YHA Australia

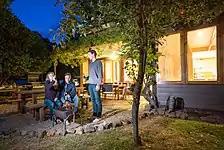
The custom-built Grampians Eco YHA, located in Halls Gap on the doorstep of the Grampians National Park in western Victoria.

YHA Ltd has stated commitment to reducing its impact on the environment and raising awareness of the benefits of low-impact travel. YHA Ltd's Sustainable Hostels Fund, which encourages guests to donate $1 when they book a stay which YHA Ltd then matches, has helped install solar hot water systems at Adelaide Central, Perth City (sold), Byron Bay, Cairns Central, Glebe Point (sold 2020), Pittwater, Hawkesbury Heights (sold 2020), Grampians Eco Lodge and Melbourne Metro, as well as solar power in Alice Springs, which generates as much as half of that hostel's energy needs. The 145 solar cells installed on Perth City's rooftop in 2014 saves more than 42 tonnes of carbon emissions a year.